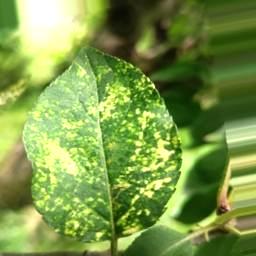
Label: Apple_Mosaic